World Branding Forum

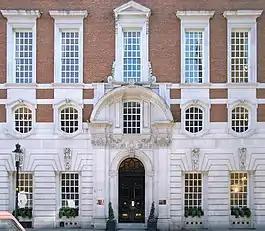
The World Branding Forum's offices in Covent Garden

The World Branding Forum is a global non-profit organisation. Its aims and activities are to raise the standards of branding for the good of consumers as well as the industry, including those who work in the branding, design, marketing, advertising, public relations and communications disciplines worldwide. Its chairman is Richard Rowles, and the brand strategist Peter Pek, is its chief executive.